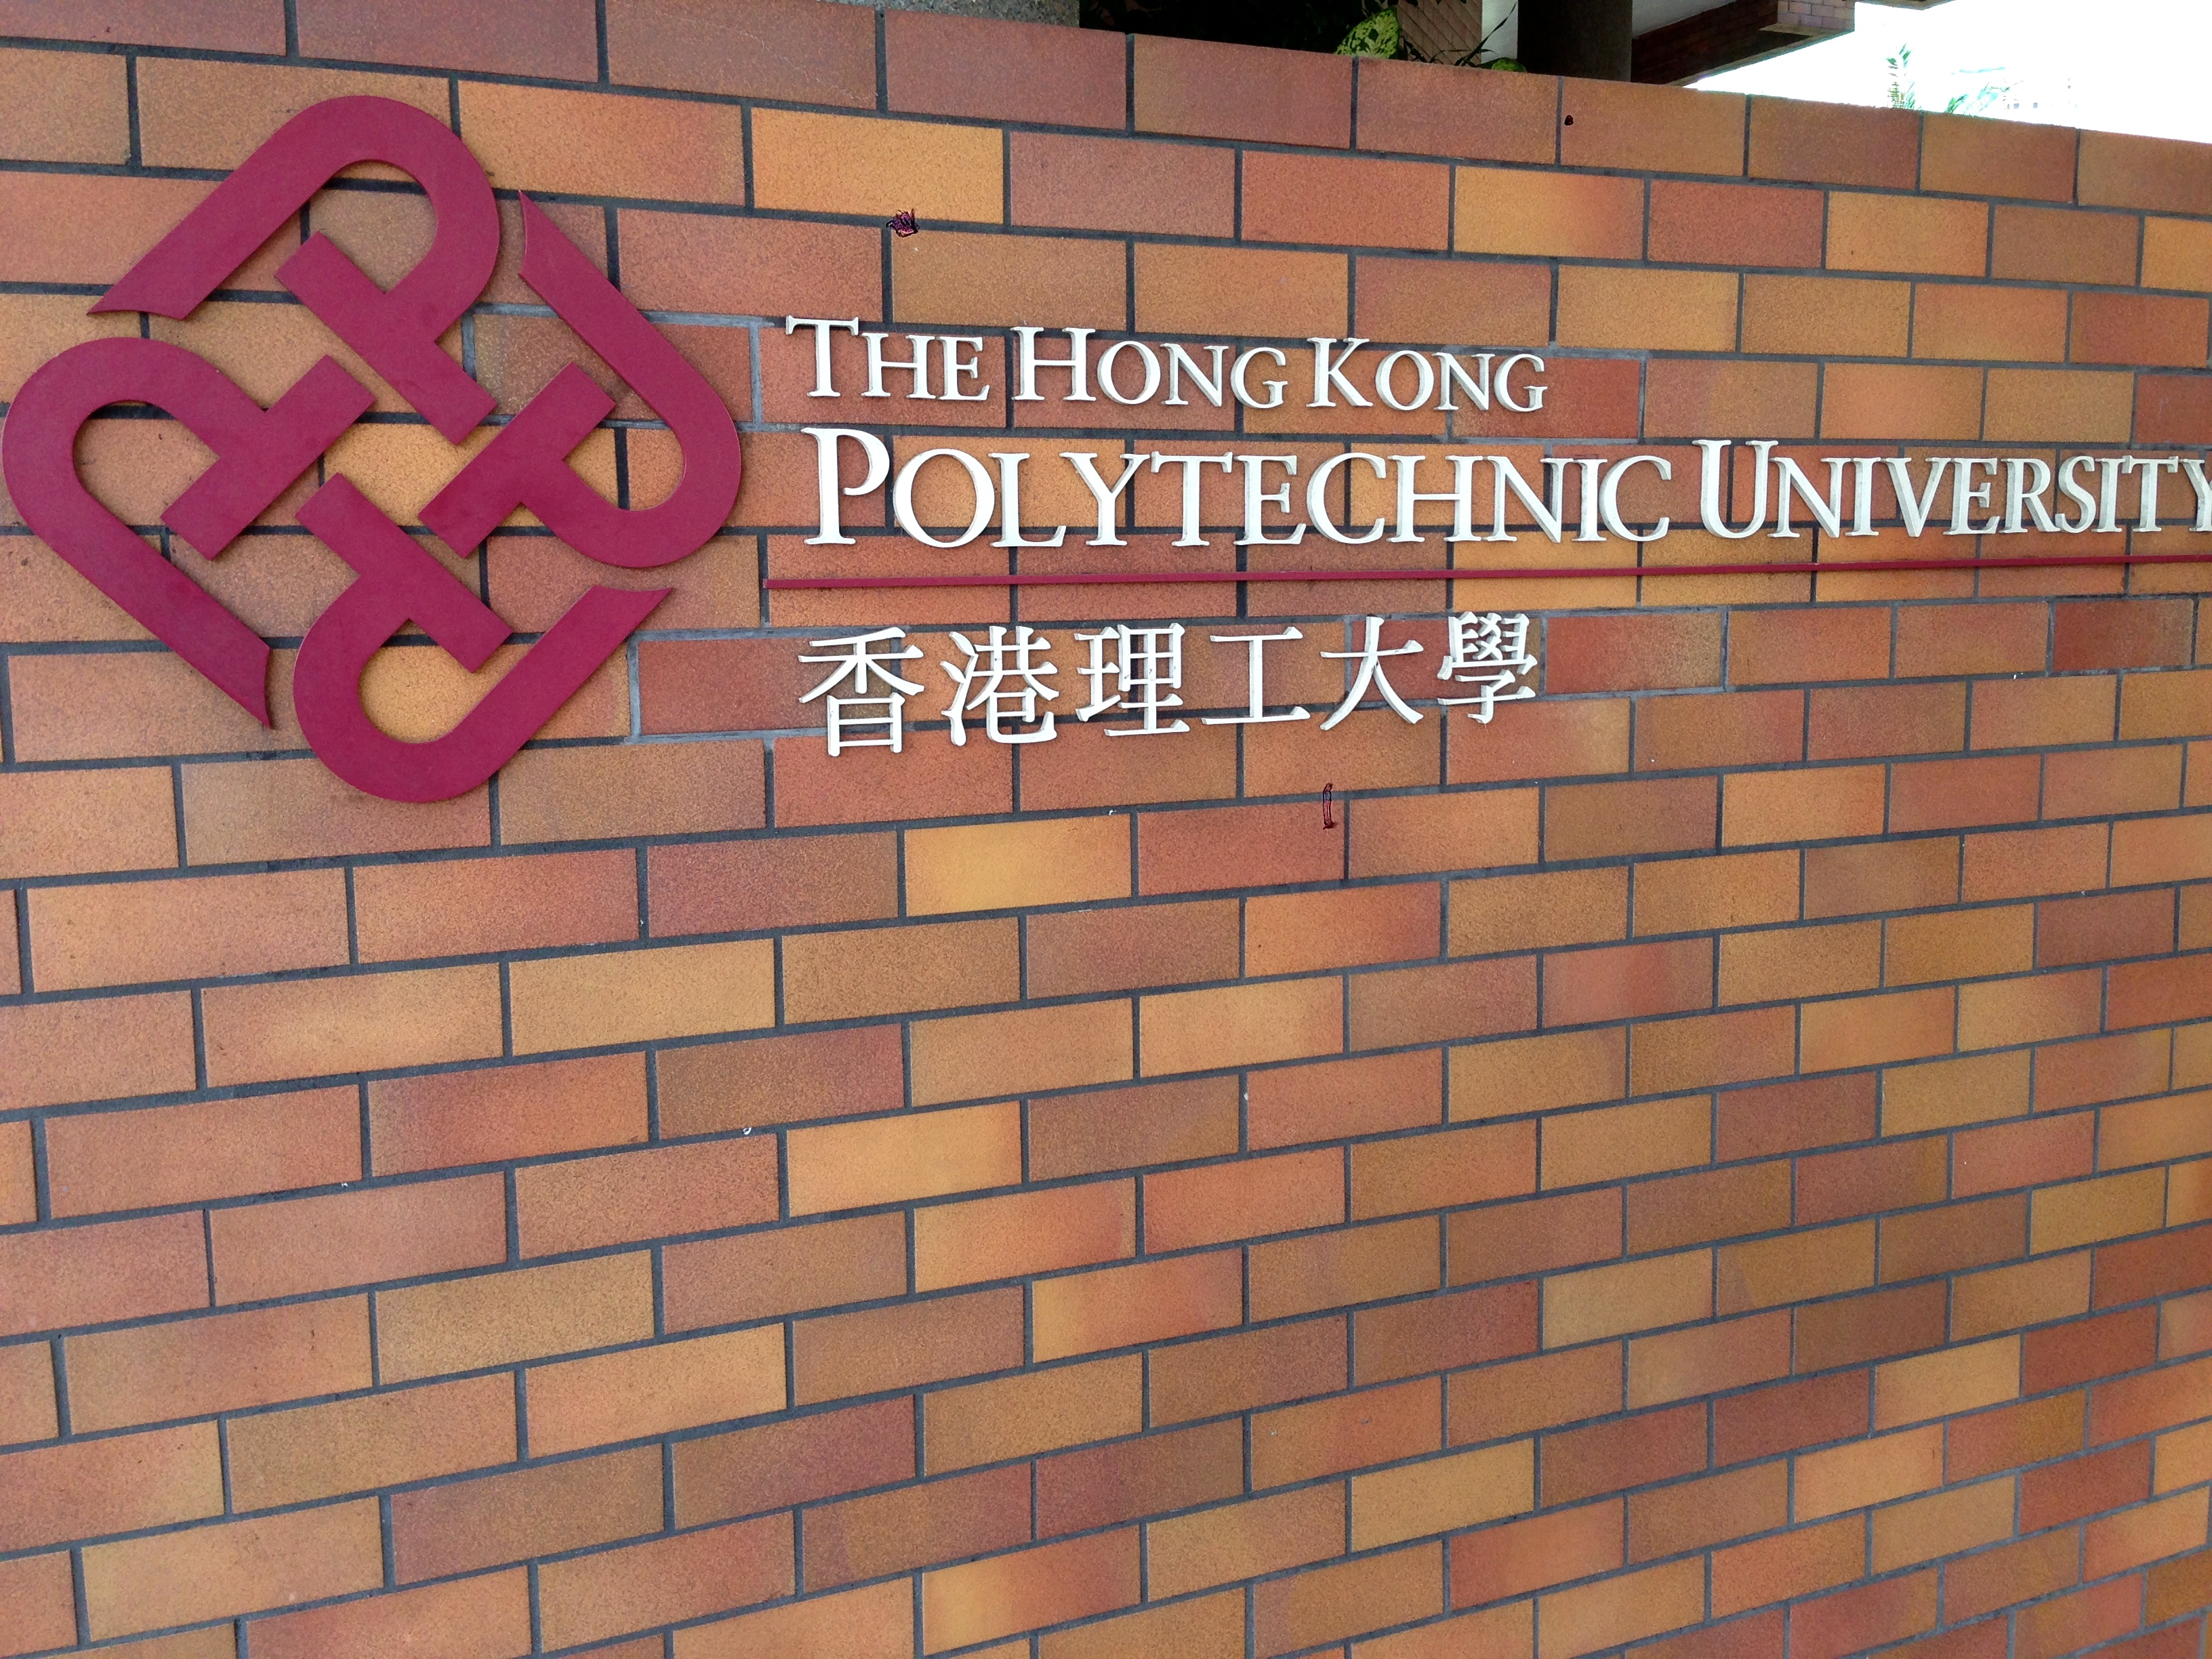
wall, advertising, sign, brick, signage, material, art, brickwork